West Sumatra

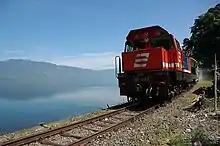

The West Sumatra industry is dominated by small scale industries or households. The number of industrial units is 47,819 units, consisting of 47,585 small industrial units and 234 large medium industrial units, with a ratio of 203: 1. In 2001 large medium industry investment reached Rp 3,052 billion, or 95.60% of total investment, while small industries the investment is only Rp. 1,412 billion or 4.40% of the total investment. The value of the production of large medium industries in 2001 reached Rp. 1,623 billion, which is 60% of the total production value, and the value of small industrial production only reaches Rp. 1,090 billion, or 40% of the total value of production.